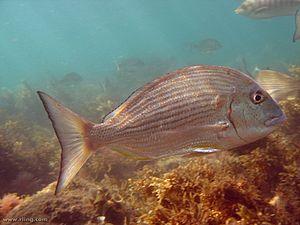
Acanthopagrus est un genre de poissons marins de la famille des Sparidae.